1970 United States Senate election in Michigan

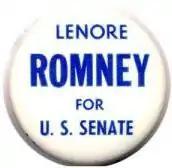
A Romney for Senate campaign button.

At a February 21, 1970 meeting of the Michigan Republican Party, convened to declare a "consensus" candidate, liberal U.S. Representative Donald W. Riegle, Jr. (who would be Hart's successor after switching to the Democratic Party) and conservative State Senator Robert J. Huber joined Milliken in opposition, blocking Lenore Romney from reaching the three-fourths majority required for the consensus declaration.